Caesars Palace

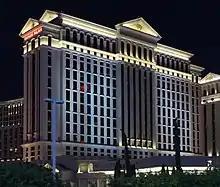
Augustus Tower in 2015

Jeff Campbell of "Lonely Planet" refers to the hotel as "quintessentially Las Vegas", a "Greco-Roman fantasyland featuring marble reproductions of classical statuary". The art deco style fused with clear influences from Hollywood epic productions dominate. Construction of the 14-story Caesars Palace hotel on the site began in 1965, and it opened in 1966. It lay next to Dunes Hotel and opposite the Desert Inn. The original hotel featured lanes of cypresses and marble columns as part of a frontage, with the hotel set back . The car park could accommodate up to 1300 cars.